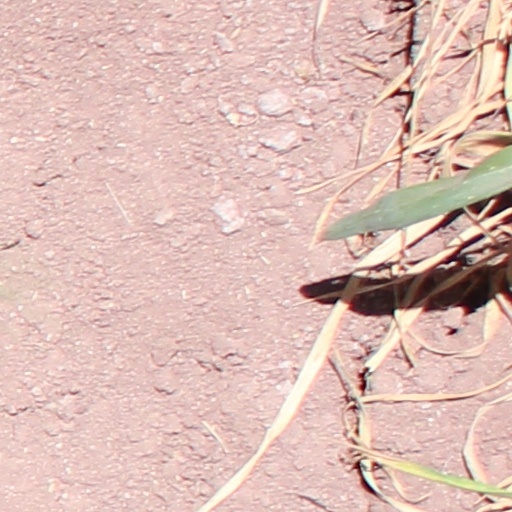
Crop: wheat